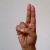
The image shows a hand gesture representing the letter 'U' in Indian Sign Language.